Mahiari

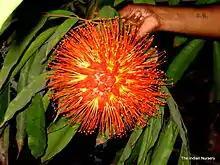
Brownea grandiceps at The Indian Nursery

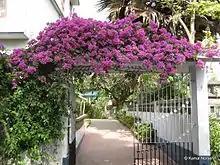
Bougainvillea gate at Kamal Nursery

Mahiari houses several industrial activity especially in the northern areas near Alampur. Leading industries are steel, engineering and instrumentation, motor vehicle, jewellery, dairy etc. Previously there was a large operation of Frigerio Conserva Allana Ltd at the southern part near Mourigram railway station. "Kamal Nursery" and "The Indian Nursery" two of the most famous names in the Indian horticulture industry are situated at Mahiari. Howrah Flower Growers' Association organize flower exhibition at Kamal Nursery every year. There are a number of markets including that of Mouri Bazar and Khatir Bazar. Mahiari has its renowned traditional industry of wooden furniture that caters clients from all over Kolkata and Howrah.